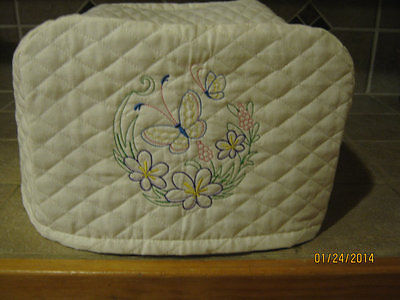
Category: toaster